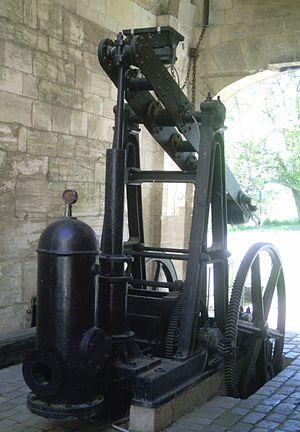
La saumure est une solution aqueuse d'un sel, généralement de chlorure de sodium NaCl, saturée ou de forte concentration. Naturelle ou artificielle, elle est utilisée notamment comme conservateur pour les aliments ou encore comme fluide caloporteur.